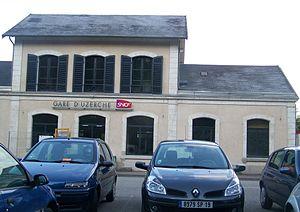
La gare d'Uzerche en Corrèze.
Uzerche est une commune française située dans le département de la Corrèze en région Nouvelle-Aquitaine.
La gare d'Uzerche est une gare ferroviaire française de la ligne des Aubrais - Orléans à Montauban-Ville-Bourbon, située sur le territoire de la commune d'Uzerche, dans le département de la Corrèze, en région Nouvelle-Aquitaine.